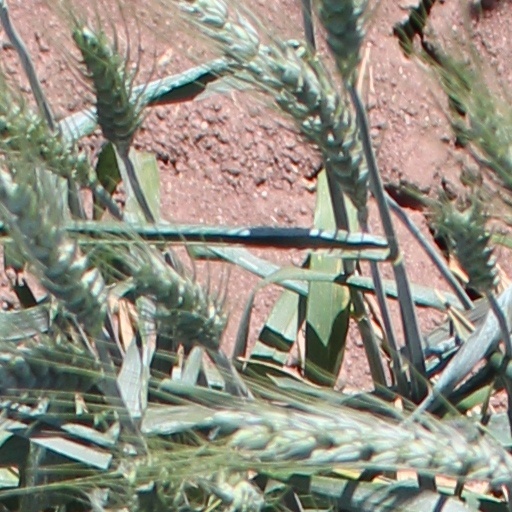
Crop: wheat